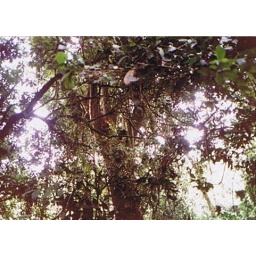
Next to my house in Kayanza was a small forest. In the trees were thousands of bats.